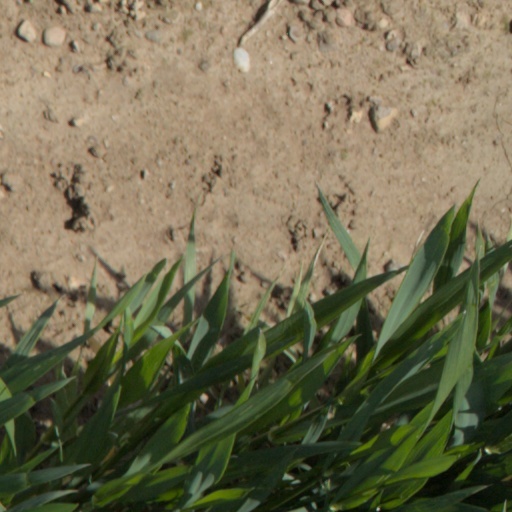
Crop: wheat